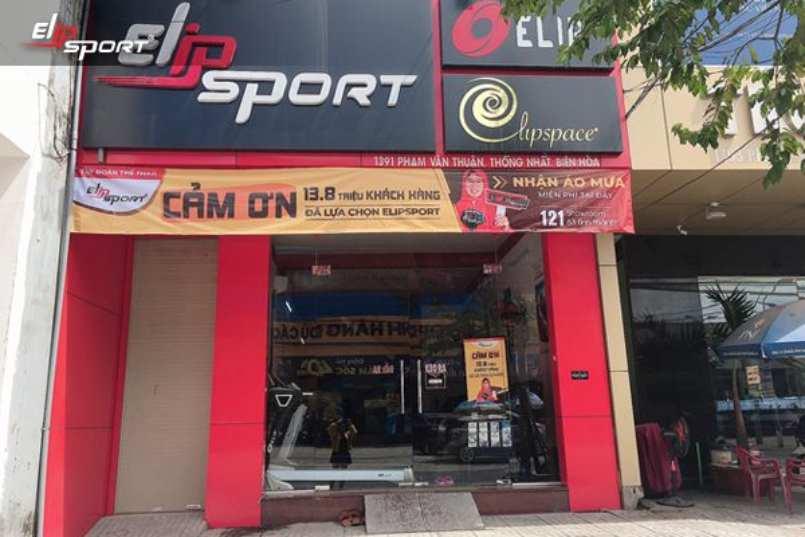
ở phía trước ngôi nhà có sự xuất hiện của những tấm bảng hiệu màu đen